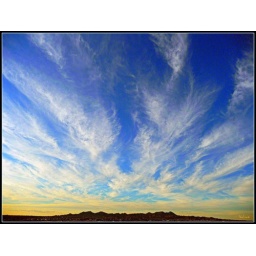
Late afternoon and a sky full of wispy clouds over the Tortillita Mountains near Tucson, Arizona.